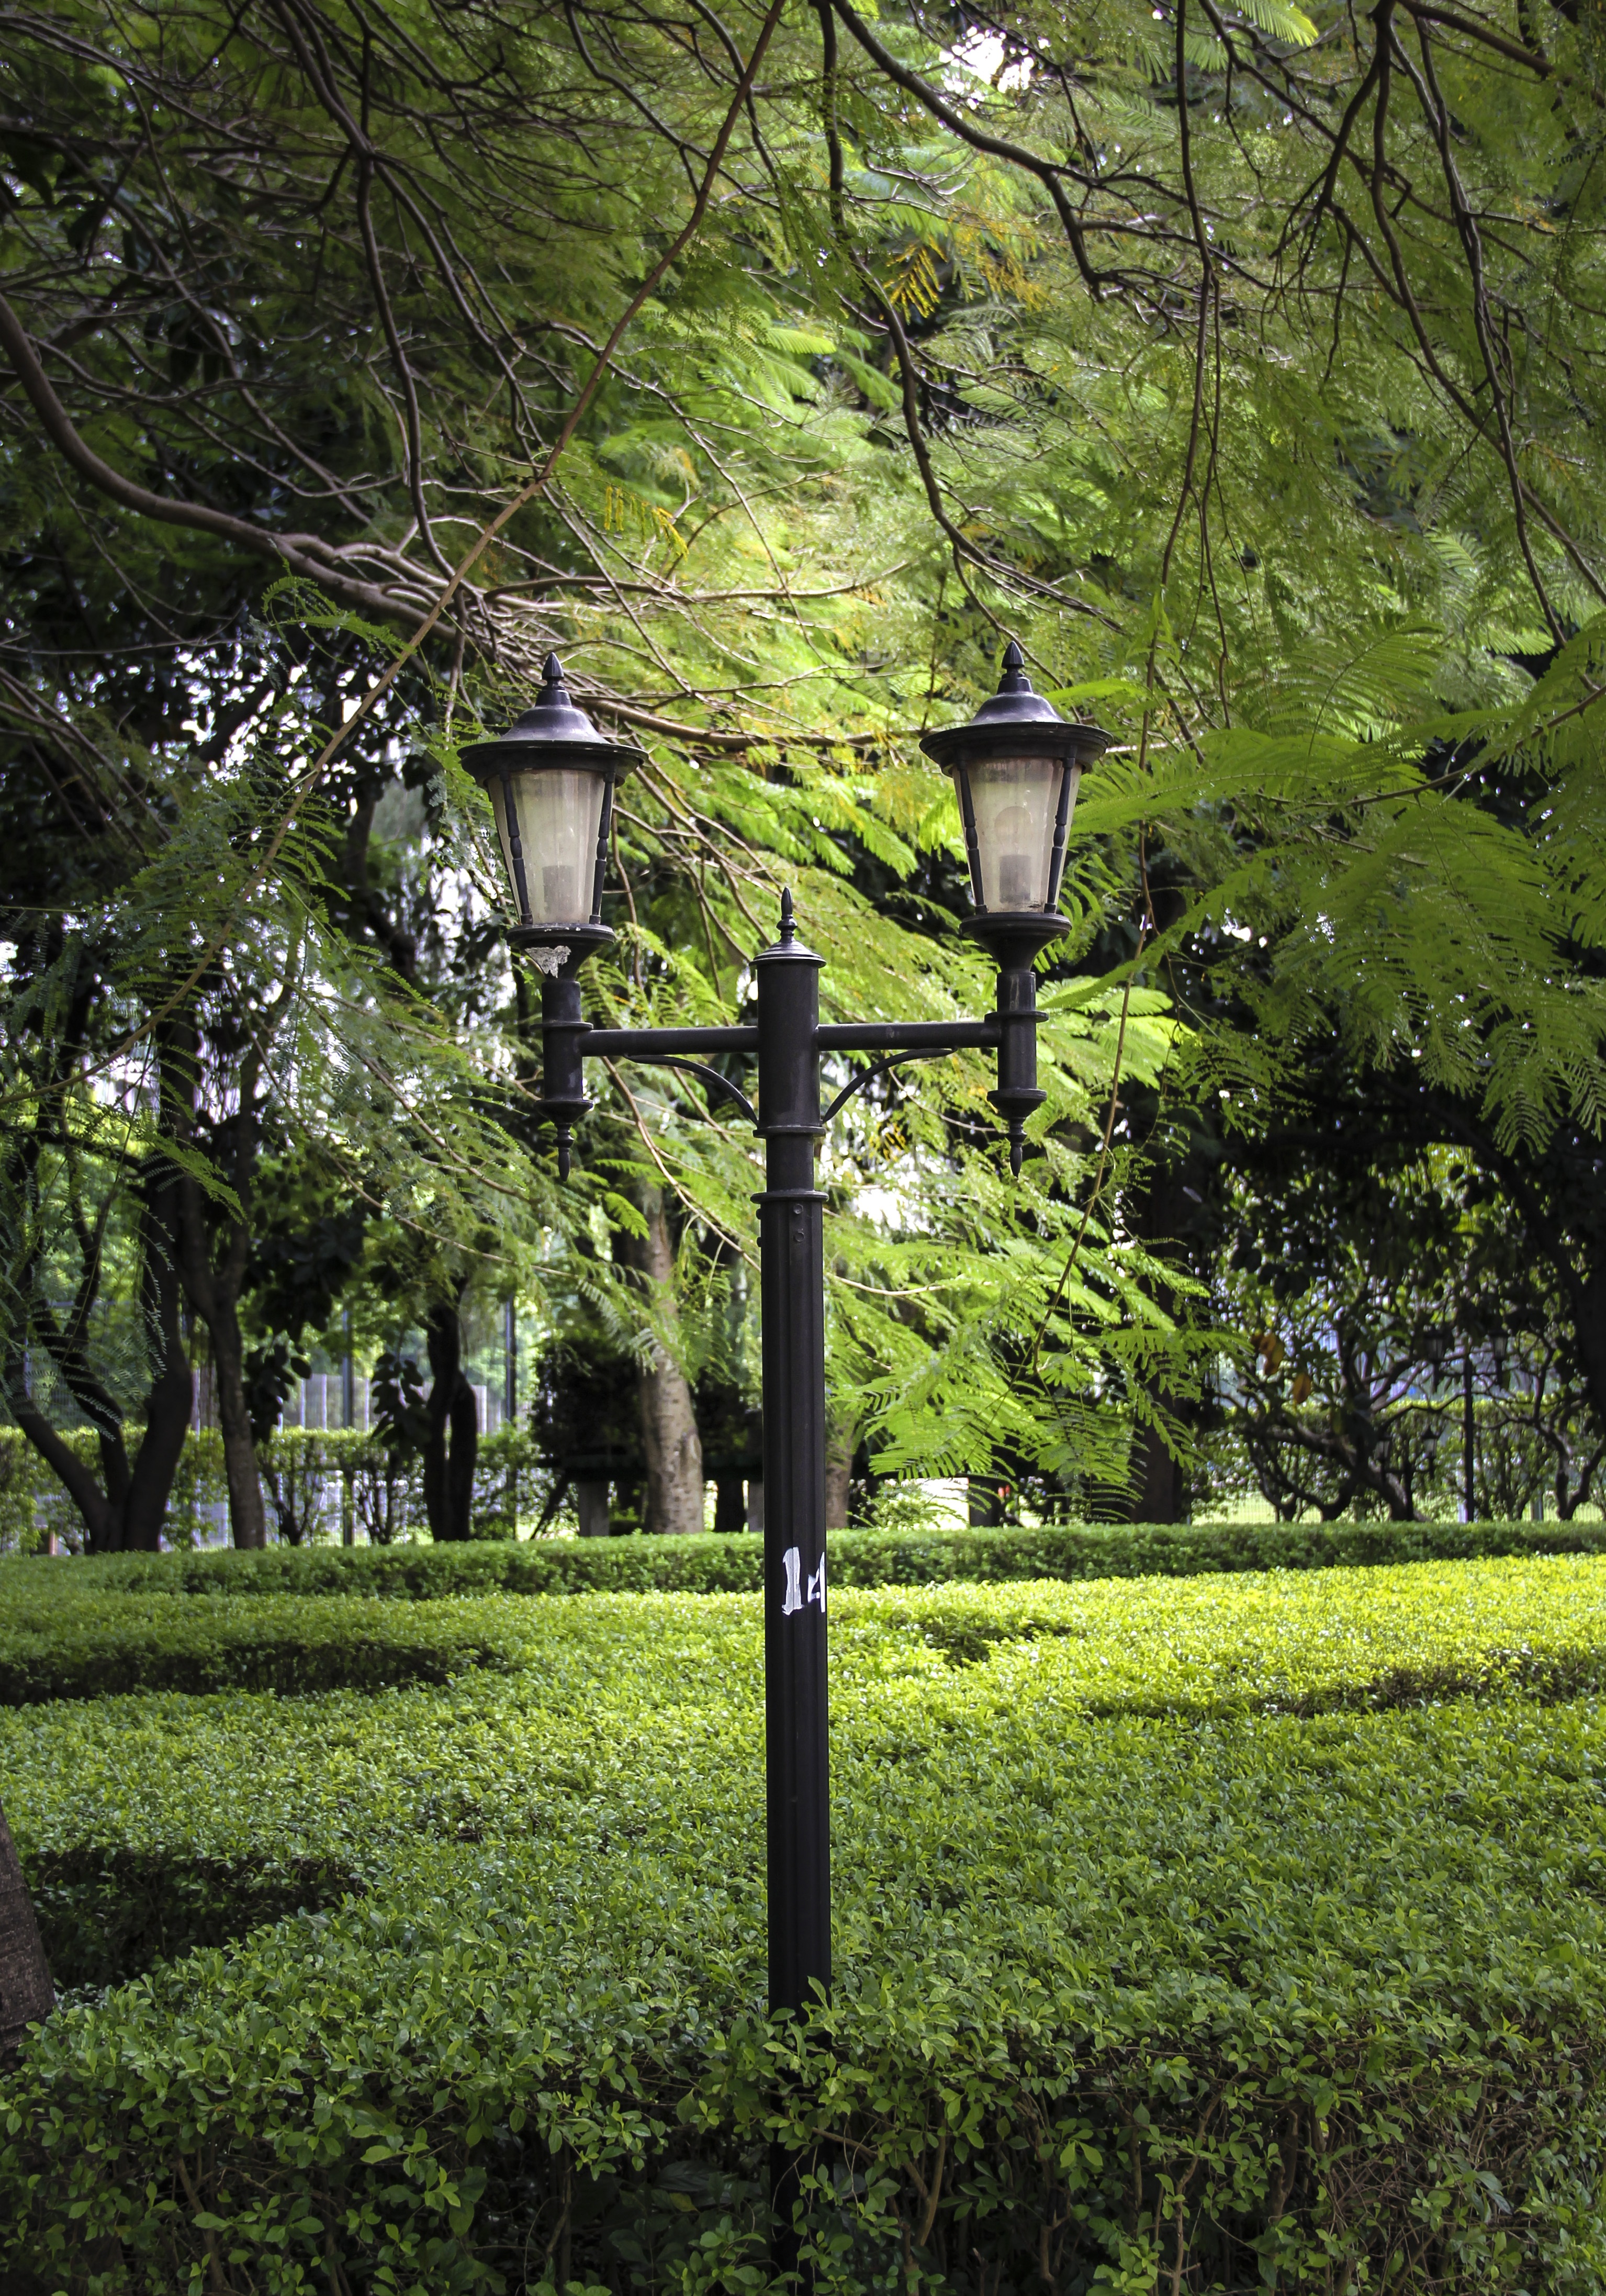
tree, nature, branch, light, plant, sunlight, leaf, flower, green, autumn, park, botany, street light, lamp, garden, lighting, street lamp, light fixture, woodland, rural area, woody plant